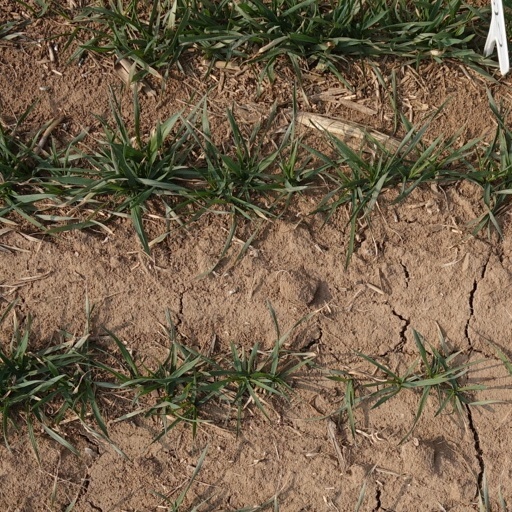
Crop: wheat